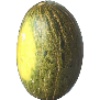
Label: melon_piel_de_sapo